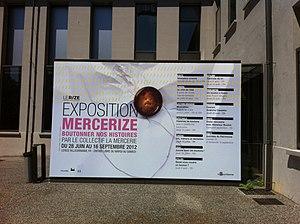
Exposition Mercerize
Michel Jeannès est un artiste contemporain français né en 1958.